COVID-19 pandemic in Taiwan

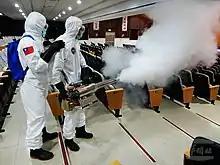
Disinfection against coronavirus

On 2 February 2020, Taiwan's Central Epidemic Command Center postponed the opening of primary and secondary schools until 25 February (originally 11 February). In early February 2020, Taiwan's "Central Epidemic Command Center" requested the mobilization of the Taiwanese Armed Forces in both containing the spread of the virus and in building up defenses against it. Soldiers were dispatched to the factory floors of major mask manufacturers to help staff the 62 additional mask production lines that were being set up at the time. In early March, Taiwan's average production of surgical face masks reached 9.2 million per day. By the end of March, the daily production of surgical face masks reached 13 million.